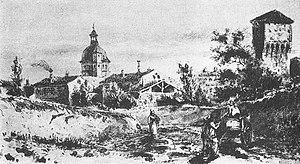
La tour et la maison du bourreau de Toulouse, près de la Porte de Las Croses (dessein de Ferdinand Mazzoli, de 1885, à propos du vieux Toulouse - lithographie d'après un autre dessein de Jules Boilly, à l'époque l'époque de la Restauration, vers 1815).
Un bourreau est un exécuteur des arrêts de justice chargé d'infliger des peines corporelles ou la peine de mort. Le bourreau peut également être appelé « exécuteur des hautes-œuvres ». Son titre a évolué au cours des siècles, de la dénomination péjorative de « bourrel » à celle plus institutionnelle d'« exécuteur de la haute justice » lorsqu'il est reconnu comme un agent du pouvoir judiciaire à part entière.